James Vashon

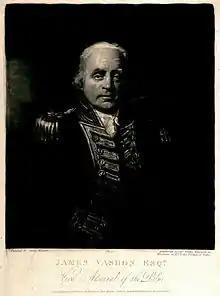
Admiral James Vashon, 1800

Admiral James Vashon (9 August 1742 – 20 October 1827) was a British officer of the Royal Navy. He saw service during the Seven Years' War, the American War of Independence and the French Revolutionary and Napoleonic Wars. He was first captain of HMS "Dreadnought", between 1801 and 1802. Previously, he had commanded "Alert" (1781), "Europa" (1786), and "Formidable".